Describe the emotion expressed in this image:  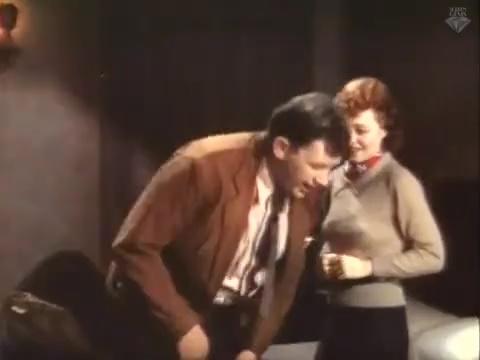
This person displays Fear, valence and arousal with low intensity.